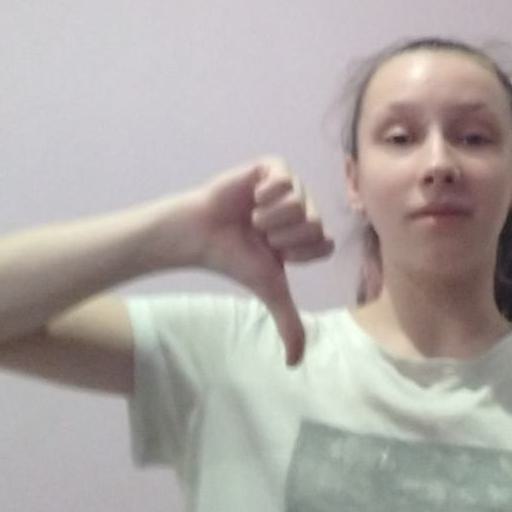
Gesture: dislike